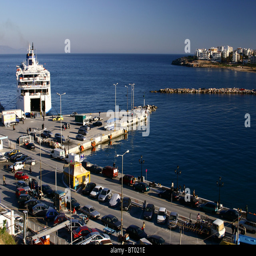
a ferry boat in port is ready to sail to islands